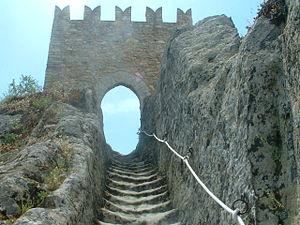
Sperlinga est une commune italienne de la province d'Enna dans la région Sicile.
Le Château de Sperlinga, situé dans le centre de la Sicile, est une forteresse construite au XVᵉ siècle par les Normands. Il est aujourd'hui transformé en musée.